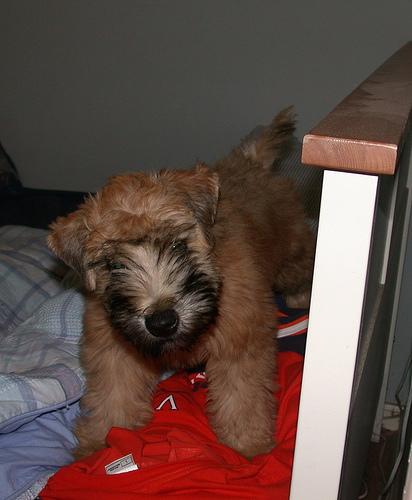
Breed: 235-n000090-soft_coated_wheaten_terrier